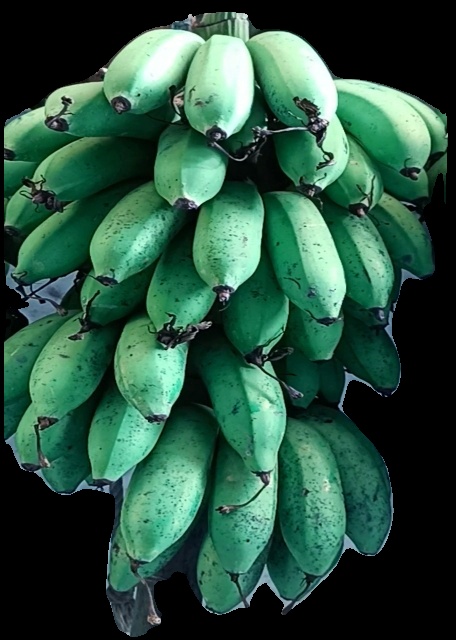
Variety: rasbale
Grade: grade2